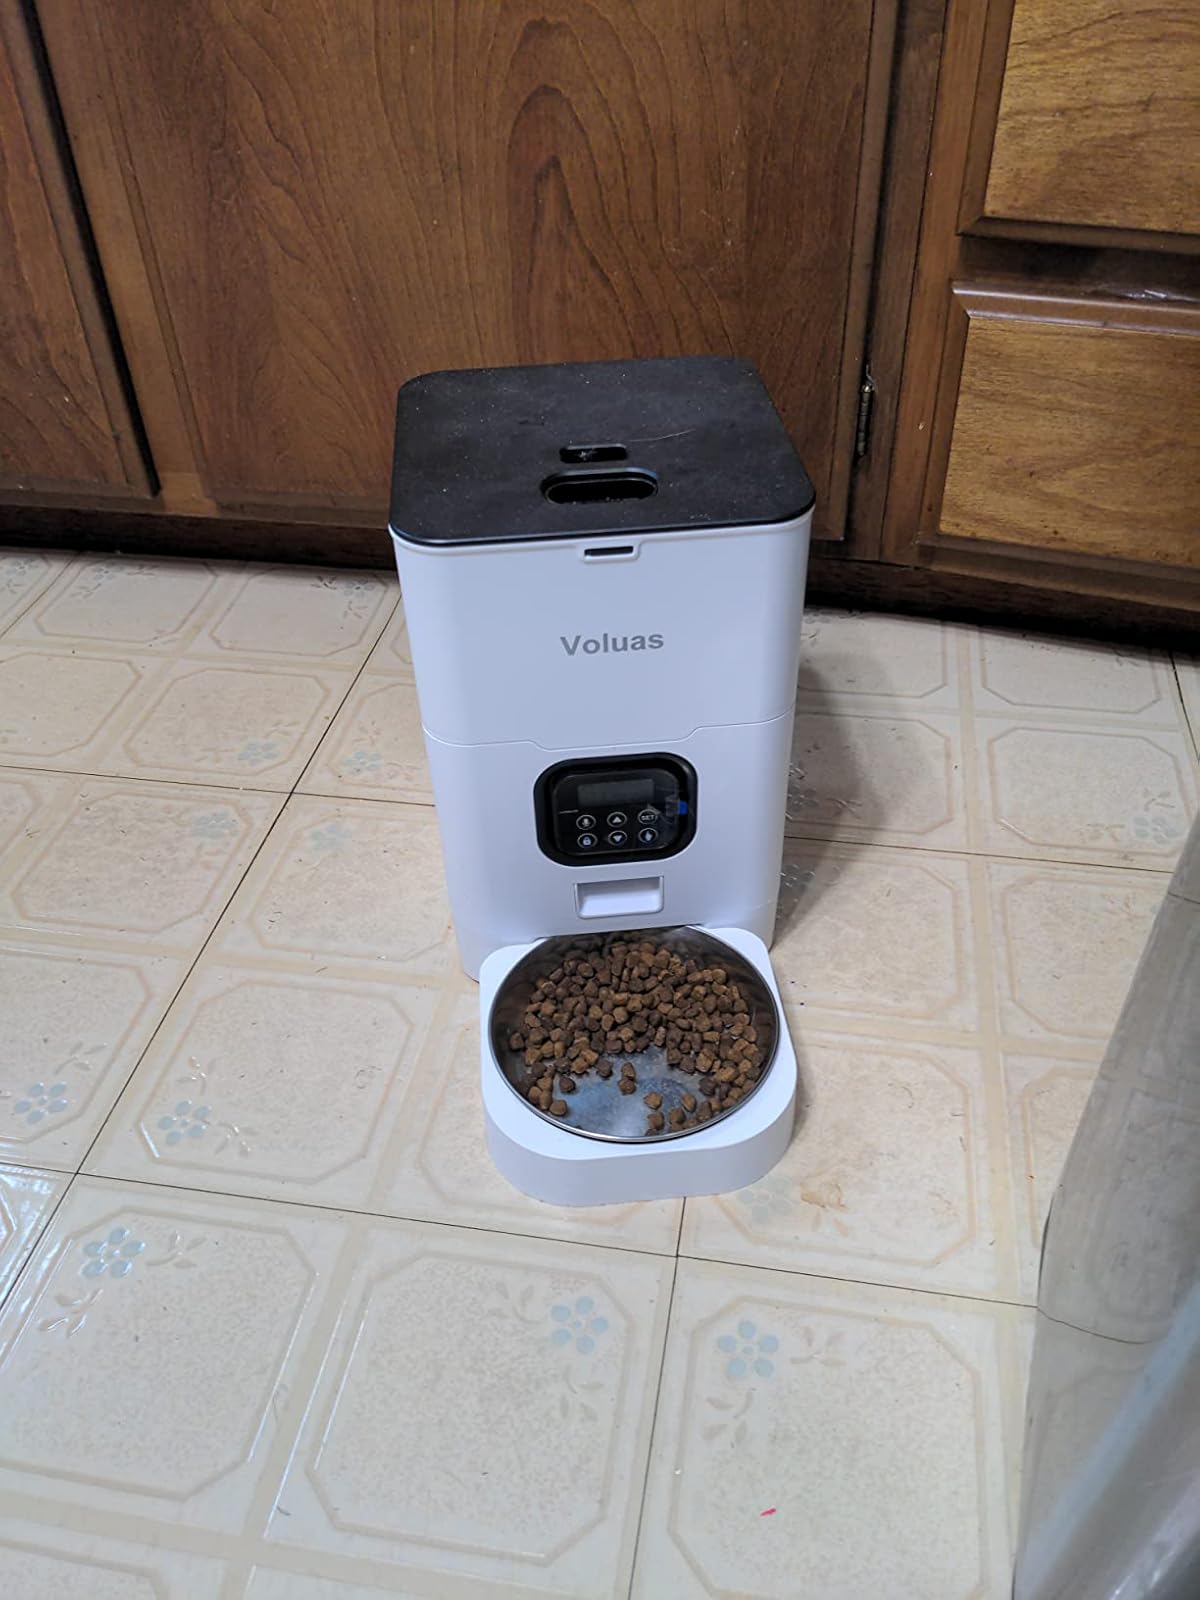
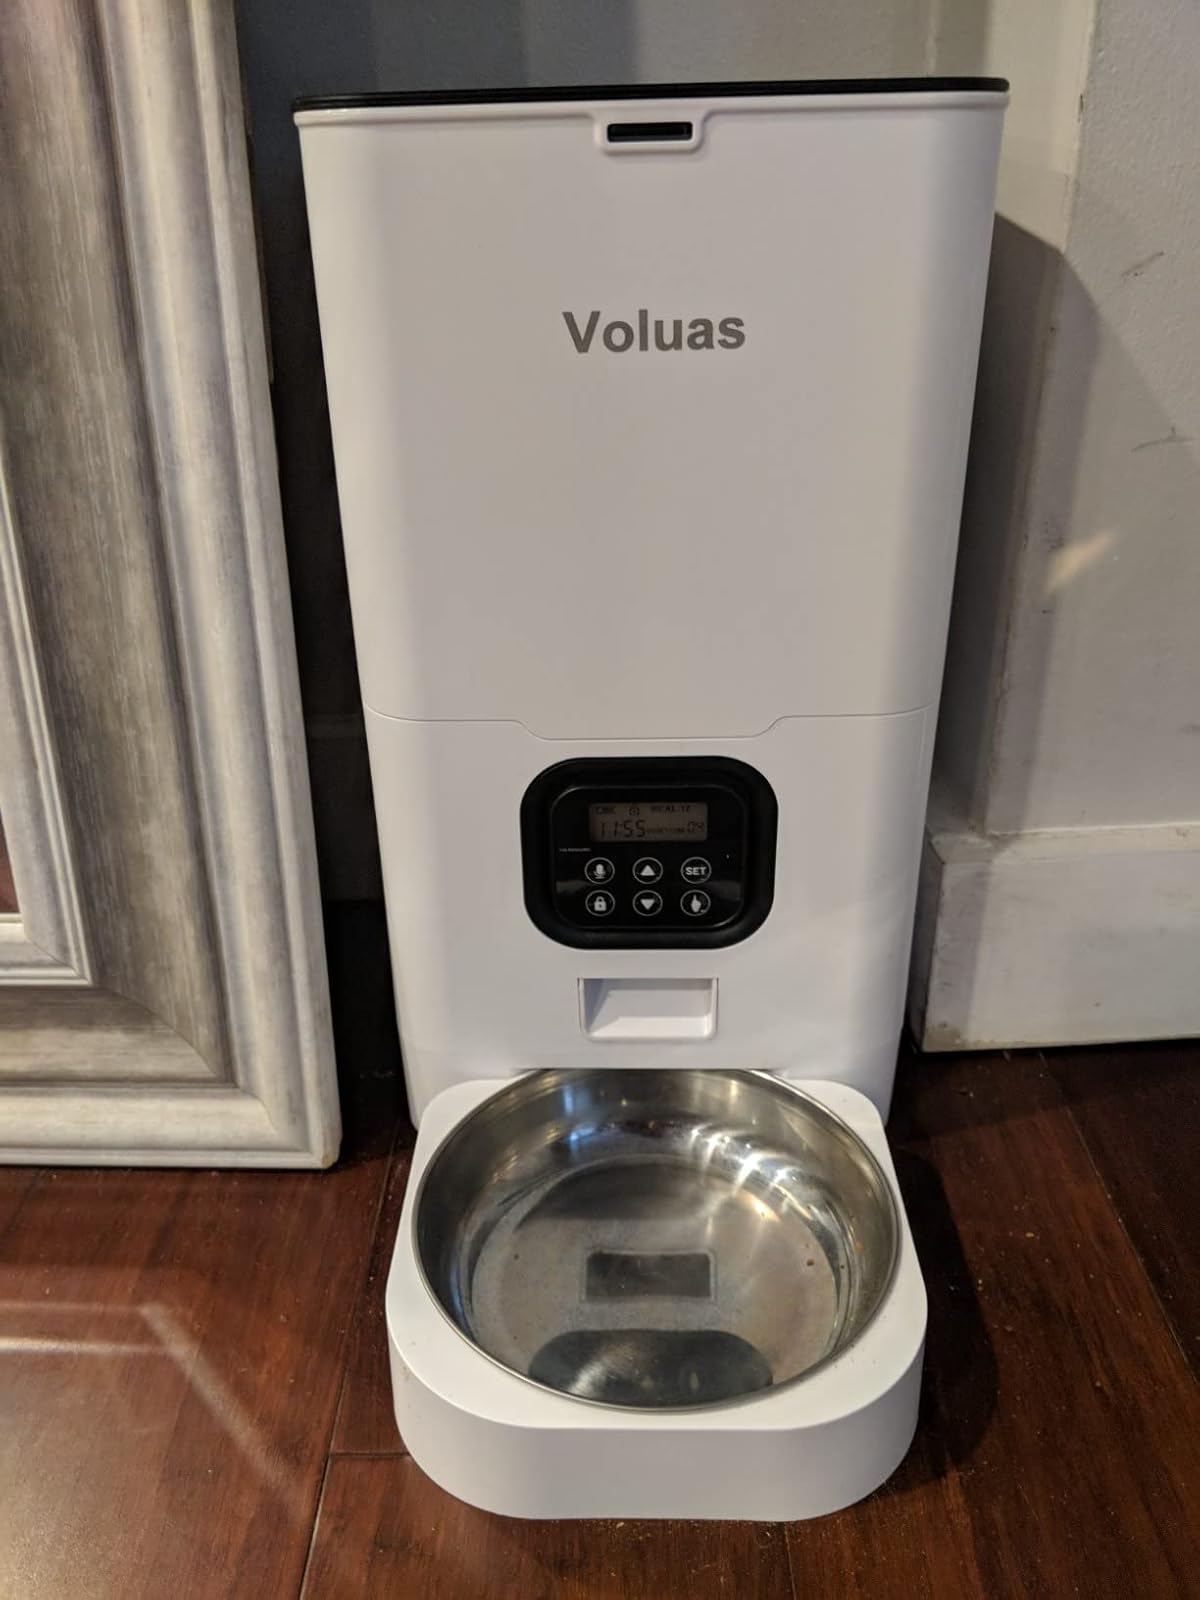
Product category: items_feeder
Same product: yes